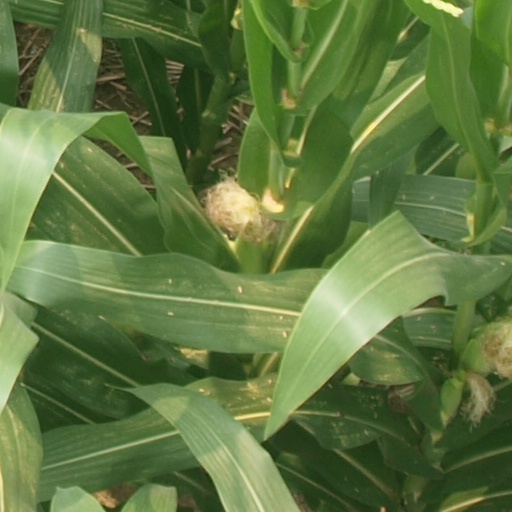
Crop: maize; corn